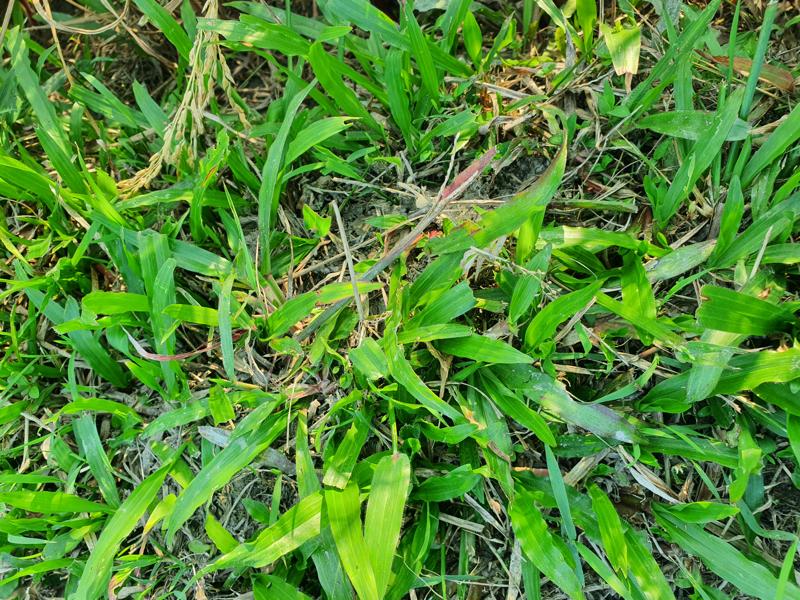
Weed species: Paspalum scrobiculatum